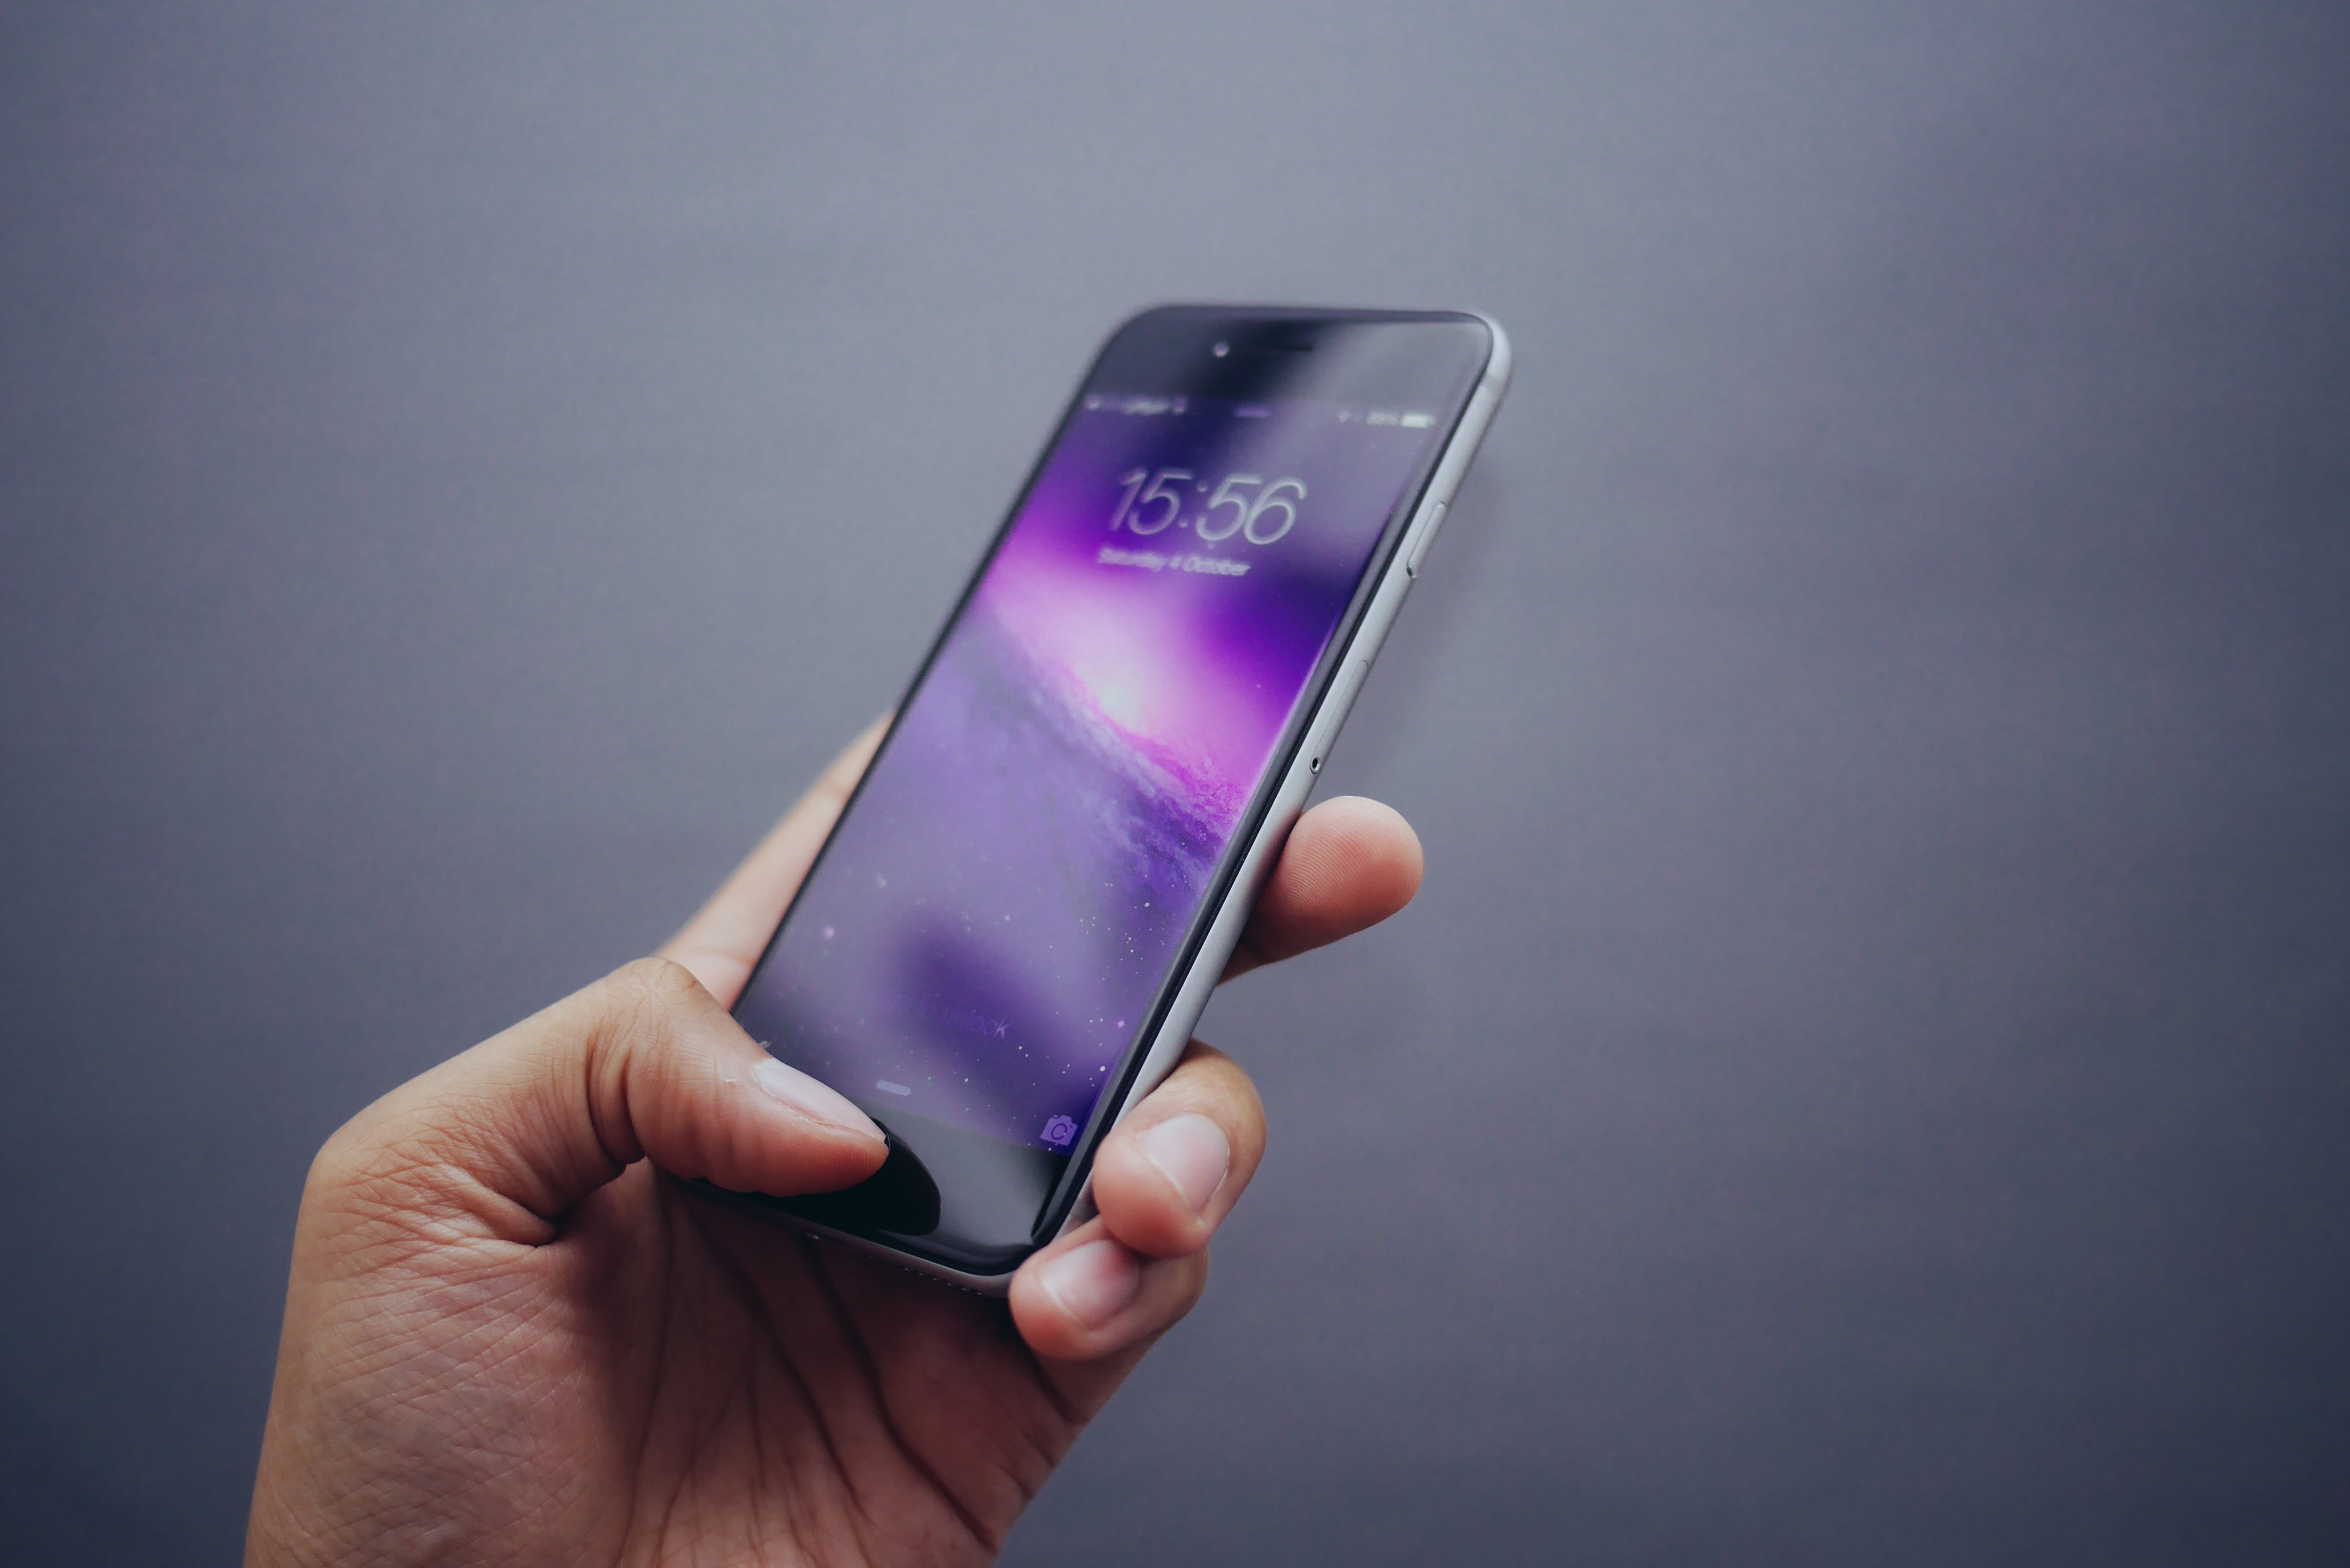
smartphone, hand, screen, technology, phone, telephone, gadget, mobile phone, brand, lock screen, display, electronic device, portable communications device, communication device